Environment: real
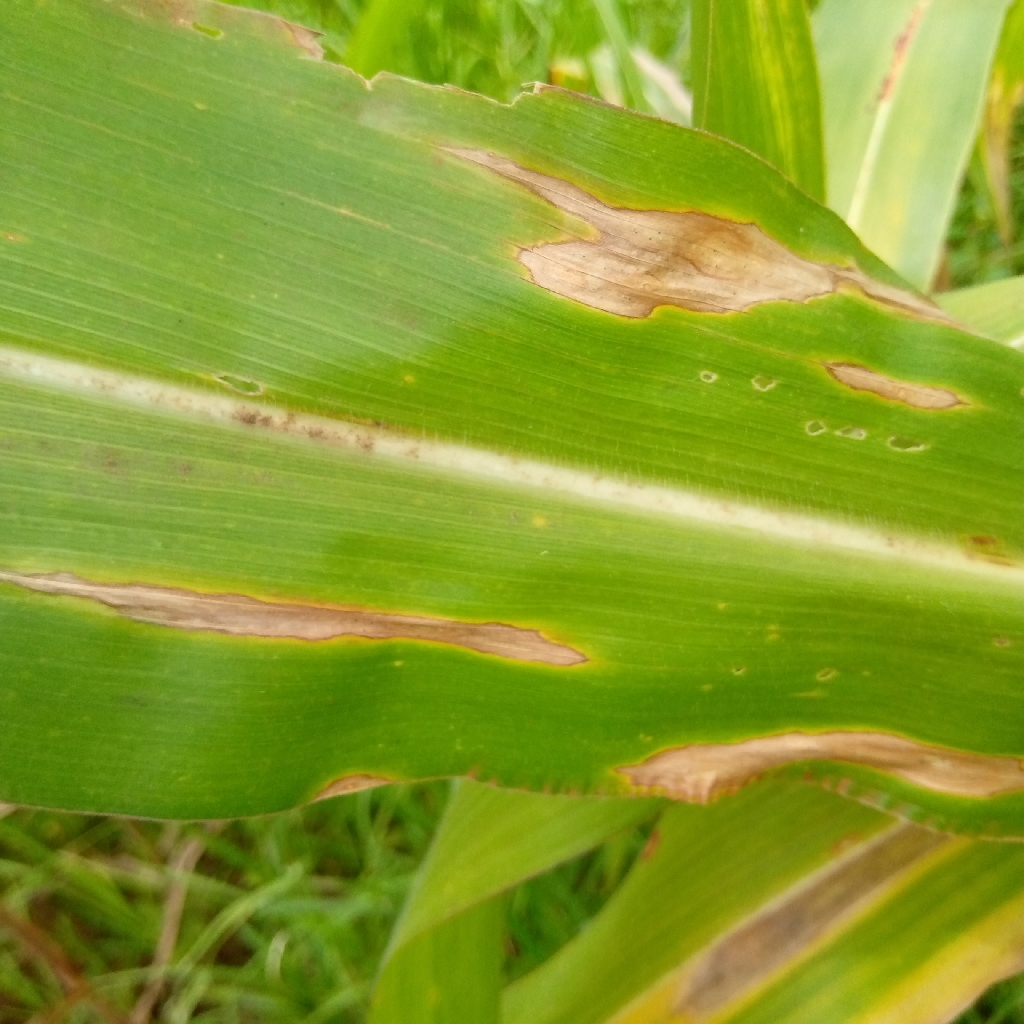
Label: northern_corn_leaf_blight